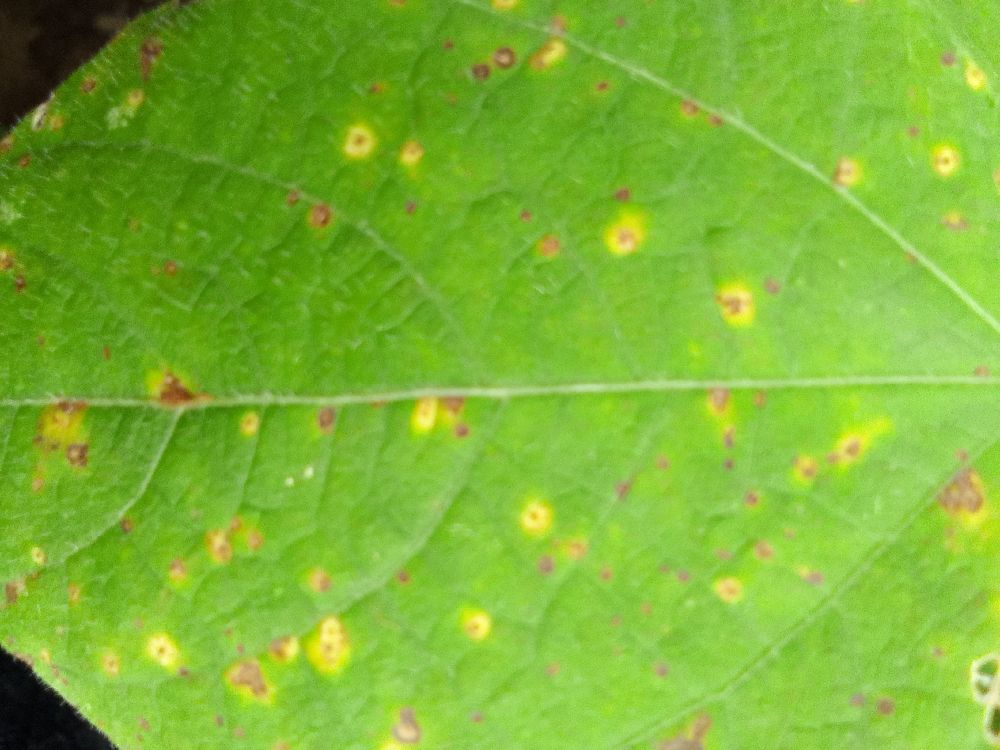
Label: rust